José Solís Ruiz

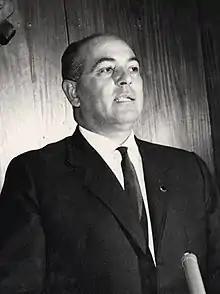
Solís pictured in 1962.

José Solís Ruiz (27 September 1913 – 30 May 1990) was a Spanish politician, known for his role in Francoist Spain, during which he occupied a number of important posts.